2018 French Open

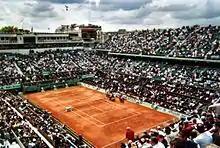
Court Philippe Chatrier where the Finals of the French Open will take place.

The 2018 French Open was the 117th edition of the French Open and was held at Stade Roland Garros in Paris. A new shot clock that gives 25 seconds for the player serving, between points was introduced. Also for the juniors tournament, service lets wasn't featured.